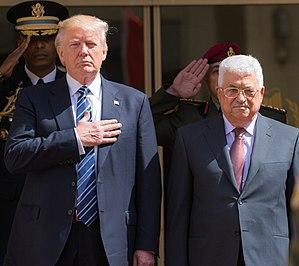
Mahmoud Selman Abbas, aussi connu par son surnom d’Abou Mazen, né le 26 mars 1935 à Safed en Palestine mandataire, est un homme d'État palestinien, président de l'Autorité palestinienne et de l'État de Palestine depuis 2005 ainsi que secrétaire général de l’Organisation de libération de la Palestine jusqu'en 2015.